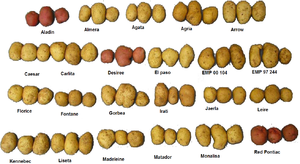
Les variétés de pommes de terre sont très nombreuses. On en connaît plusieurs milliers, plus de 10 000 selon certaines estimations, qui se répartissent en deux groupes. D'une part les cultivars modernes, répandus dans tous les pays du monde où la pomme de terre est cultivée, et qui dérivent des tubercules introduits en Europe vers la fin du XVIᵉ siècle. Ils sont classés dans la sous-espèce Solanum tuberosum subsp. tuberosum. D'autre part, les variétés indigènes d'Amérique du Sud, appelées localement « papas nativas », qui ne sont pratiquement pas cultivées en dehors de leur aire d'origine. Elles sont classées principalement dans la sous-espèce Solanum tuberosum subsp. andigenum, mais aussi pour certaines dans des espèces apparentées cultivées seulement dans les hauts-plateaux andins, notamment les pommes de terre amères.